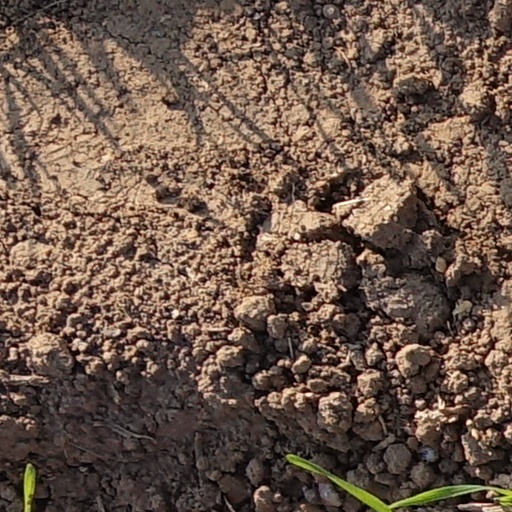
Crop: wheat